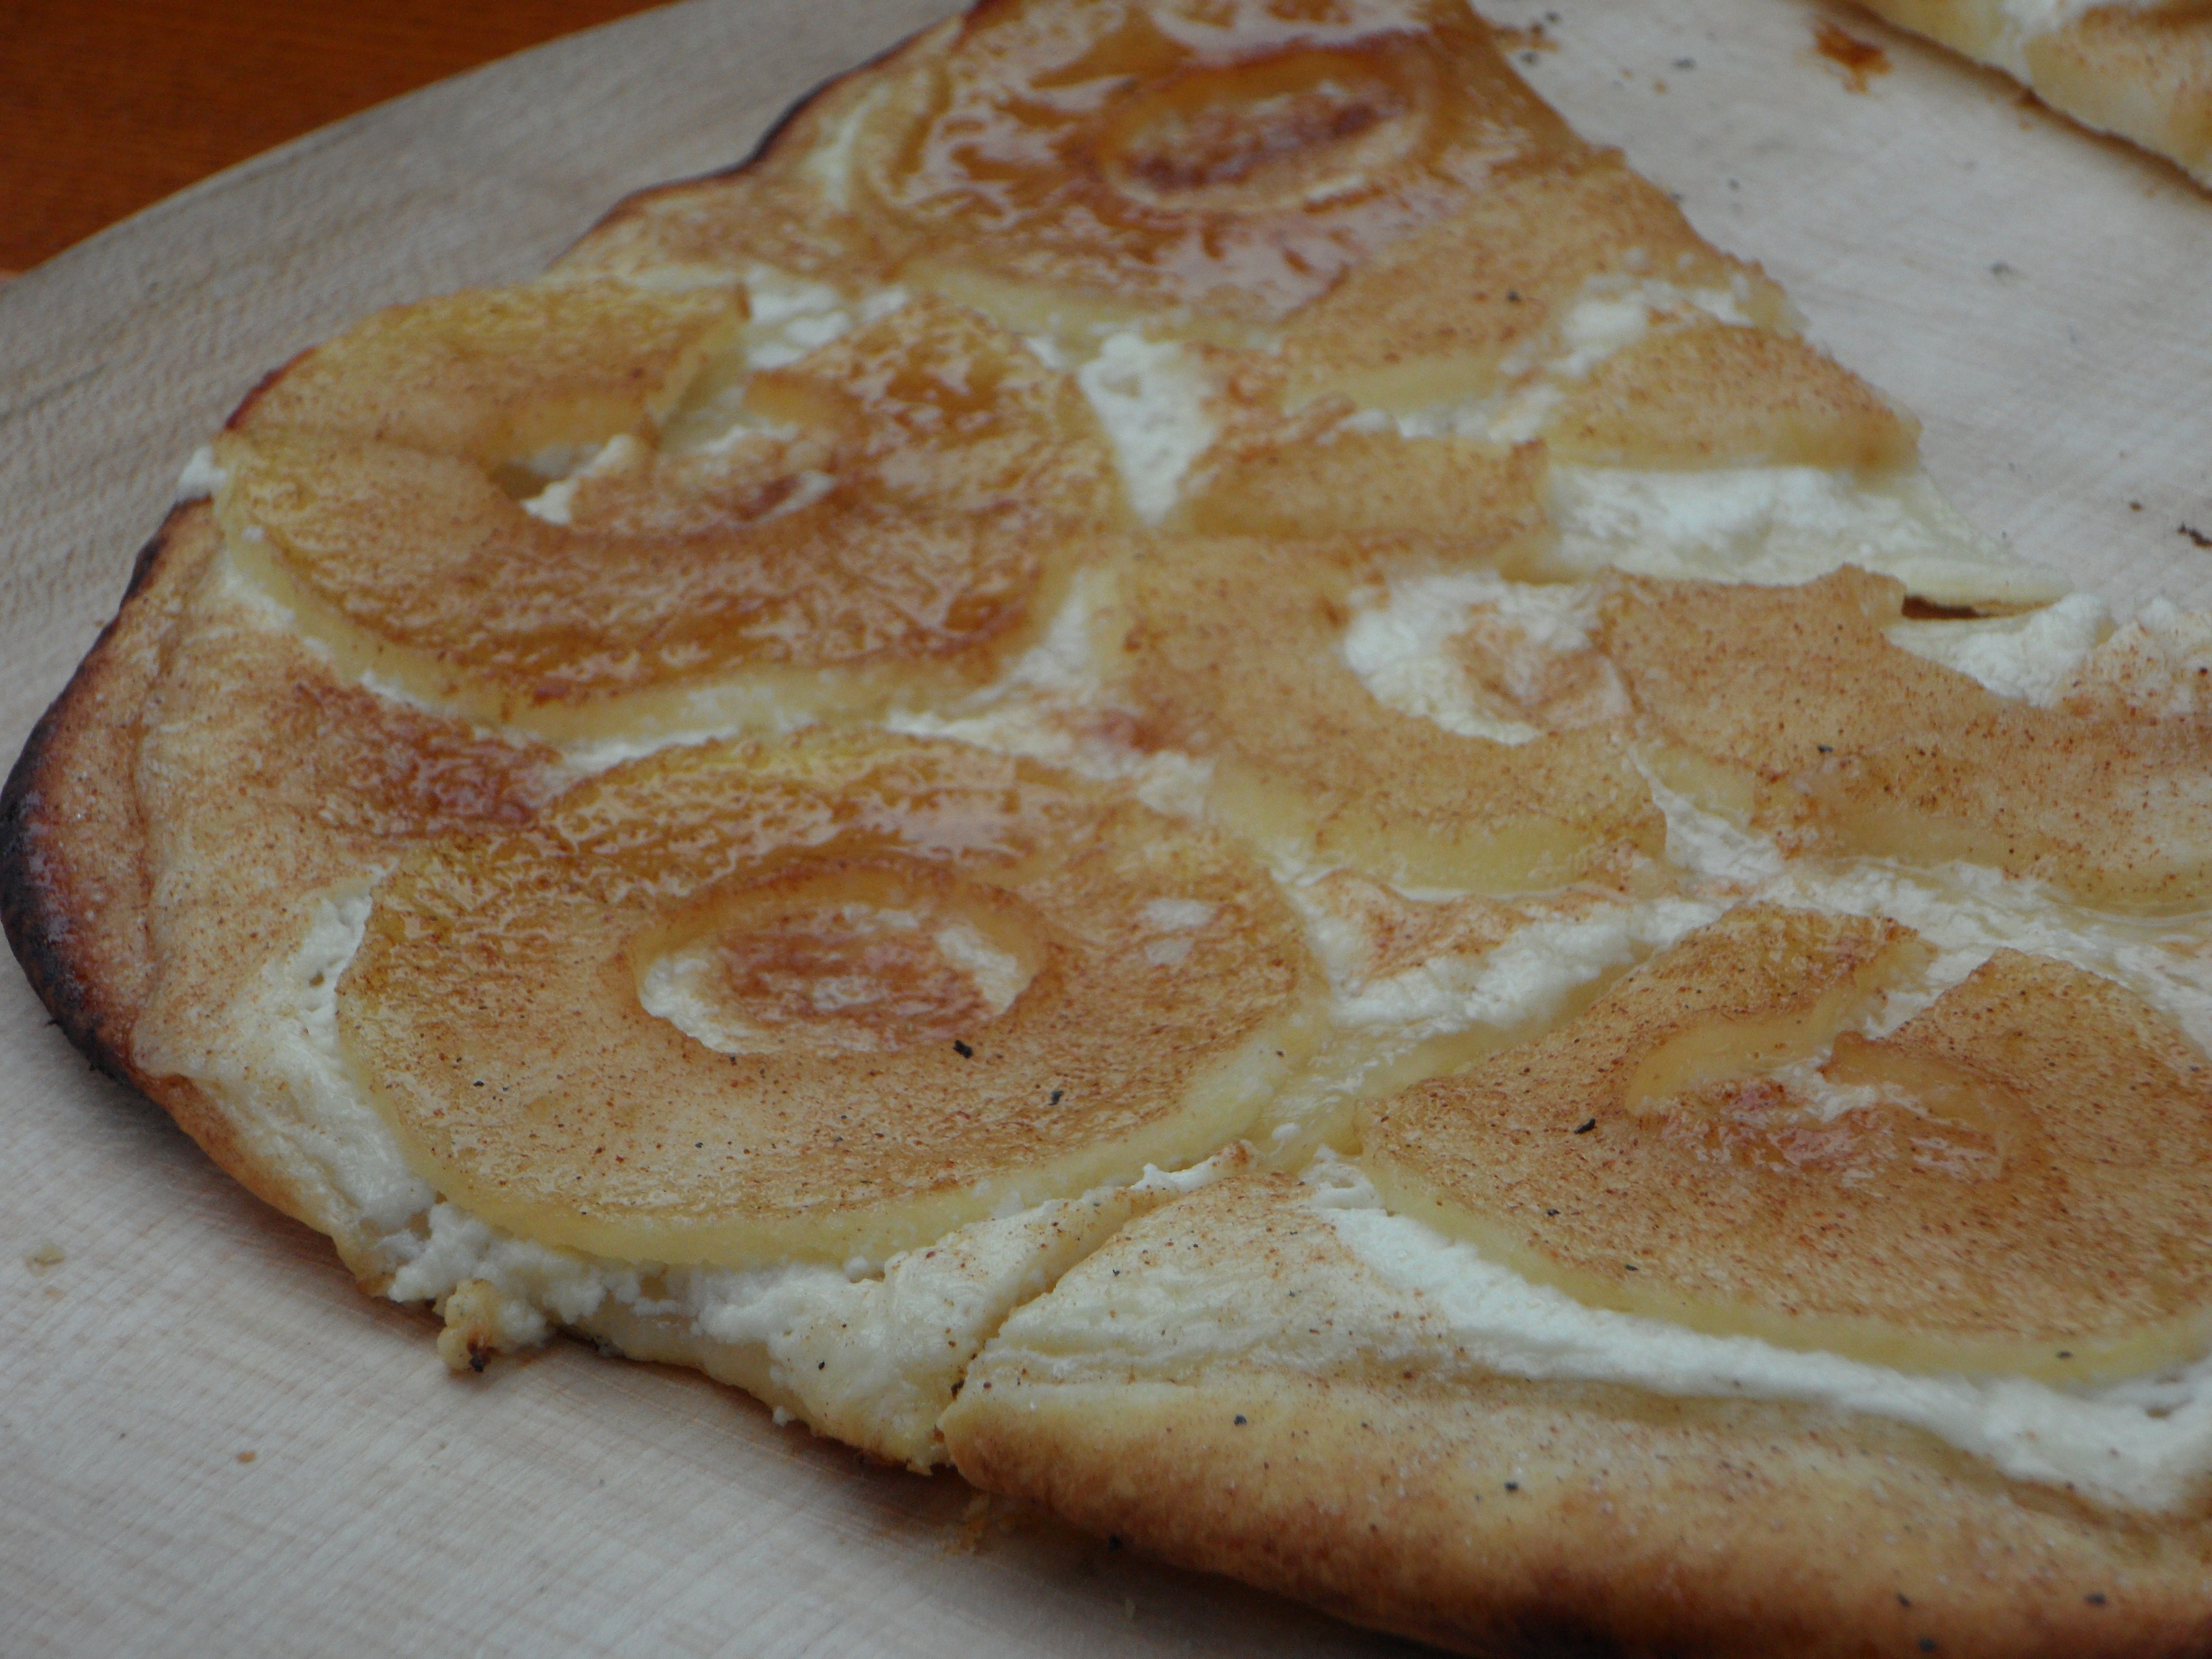
sweet, dish, meal, food, breakfast, dessert, cuisine, delicious, pastries, baden, baked goods, tarte flamb e